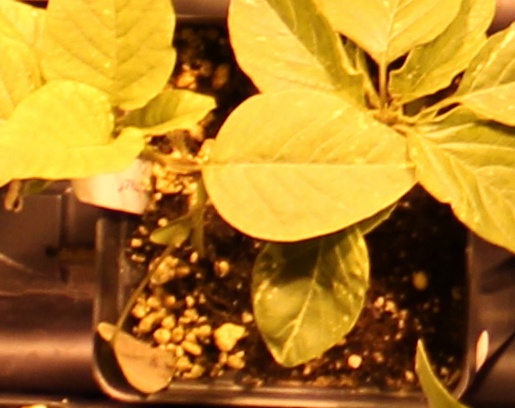
Label: Palmer Amaranth